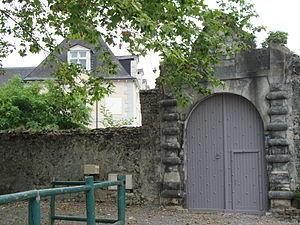
Cet article recense de manière non exhaustive les châteaux, maisons fortes, mottes castrales, situés dans le département français des Pyrénées-Atlantiques. Il est fait état des inscriptions et classements au titre des monuments historiques.
Agnos est une commune française, située dans le département des Pyrénées-Atlantiques en région Nouvelle-Aquitaine.